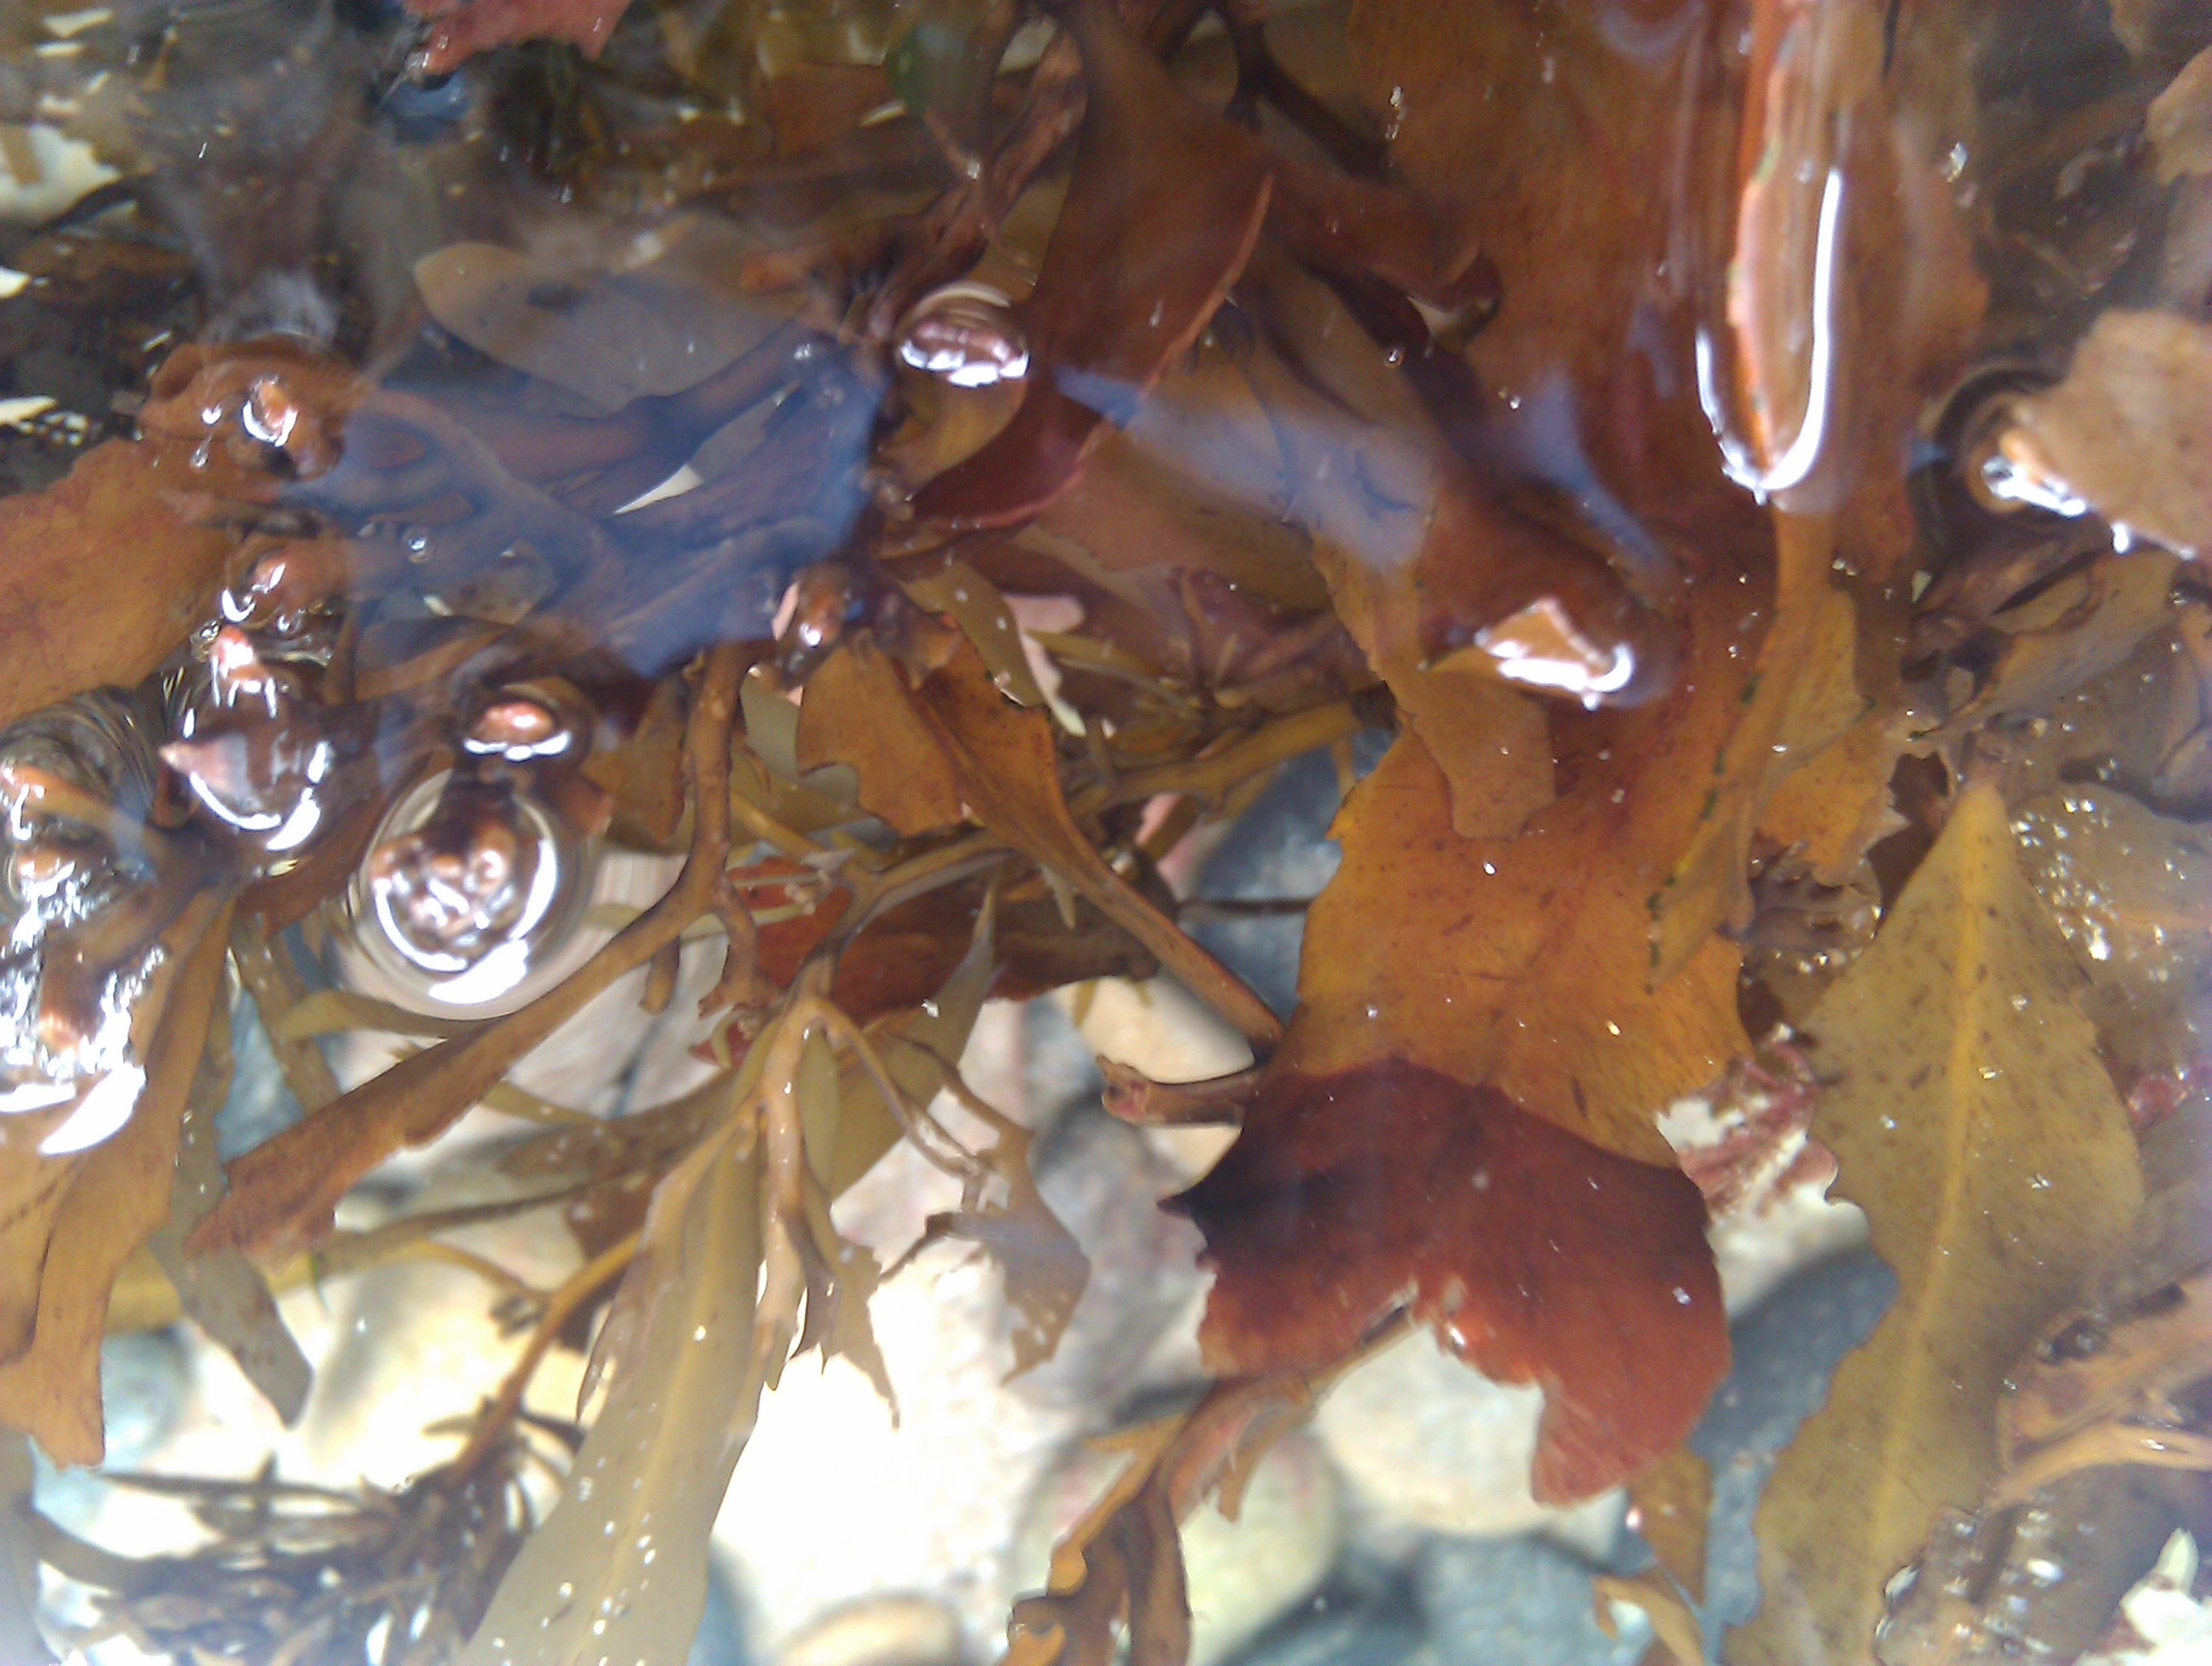
leaf, food, seaweed, seafood, invertebrate